Grosse Pointe (TV series)

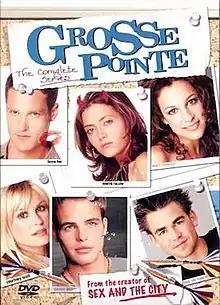
DVD cover featuring the cast

On the DVD audio commentary for the "Grosse Pointe" pilot episode, Star explained that the behind-the-scenes antics on the set of "90210" were often more interesting than the show itself, and that the idea of creating a comedy based on this had been kicking around in his head for years.